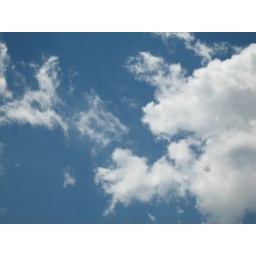
Clouds in blue sky